Ferry

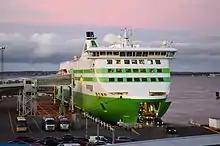
Fast Ro-Pax ferries, like MS "Star", have notable CO emissions.

Very short distances may be crossed by a cable or chain ferry, which is usually a pontoon ferry (see above), where the ferry is propelled along and steered by cables connected to each shore. Sometimes the cable ferry is human powered by someone on the boat. Reaction ferries are cable ferries that use the perpendicular force of the current as a source of power. Examples of a current propelled ferry are the four Rhine ferries in Basel, Switzerland. Cable ferries may be used in fast-flowing rivers across short distances. With an ocean crossing of approximately 1900 metres, the cable ferry between Vancouver Island and Denman Island in British Columbia; is the longest one in the world.